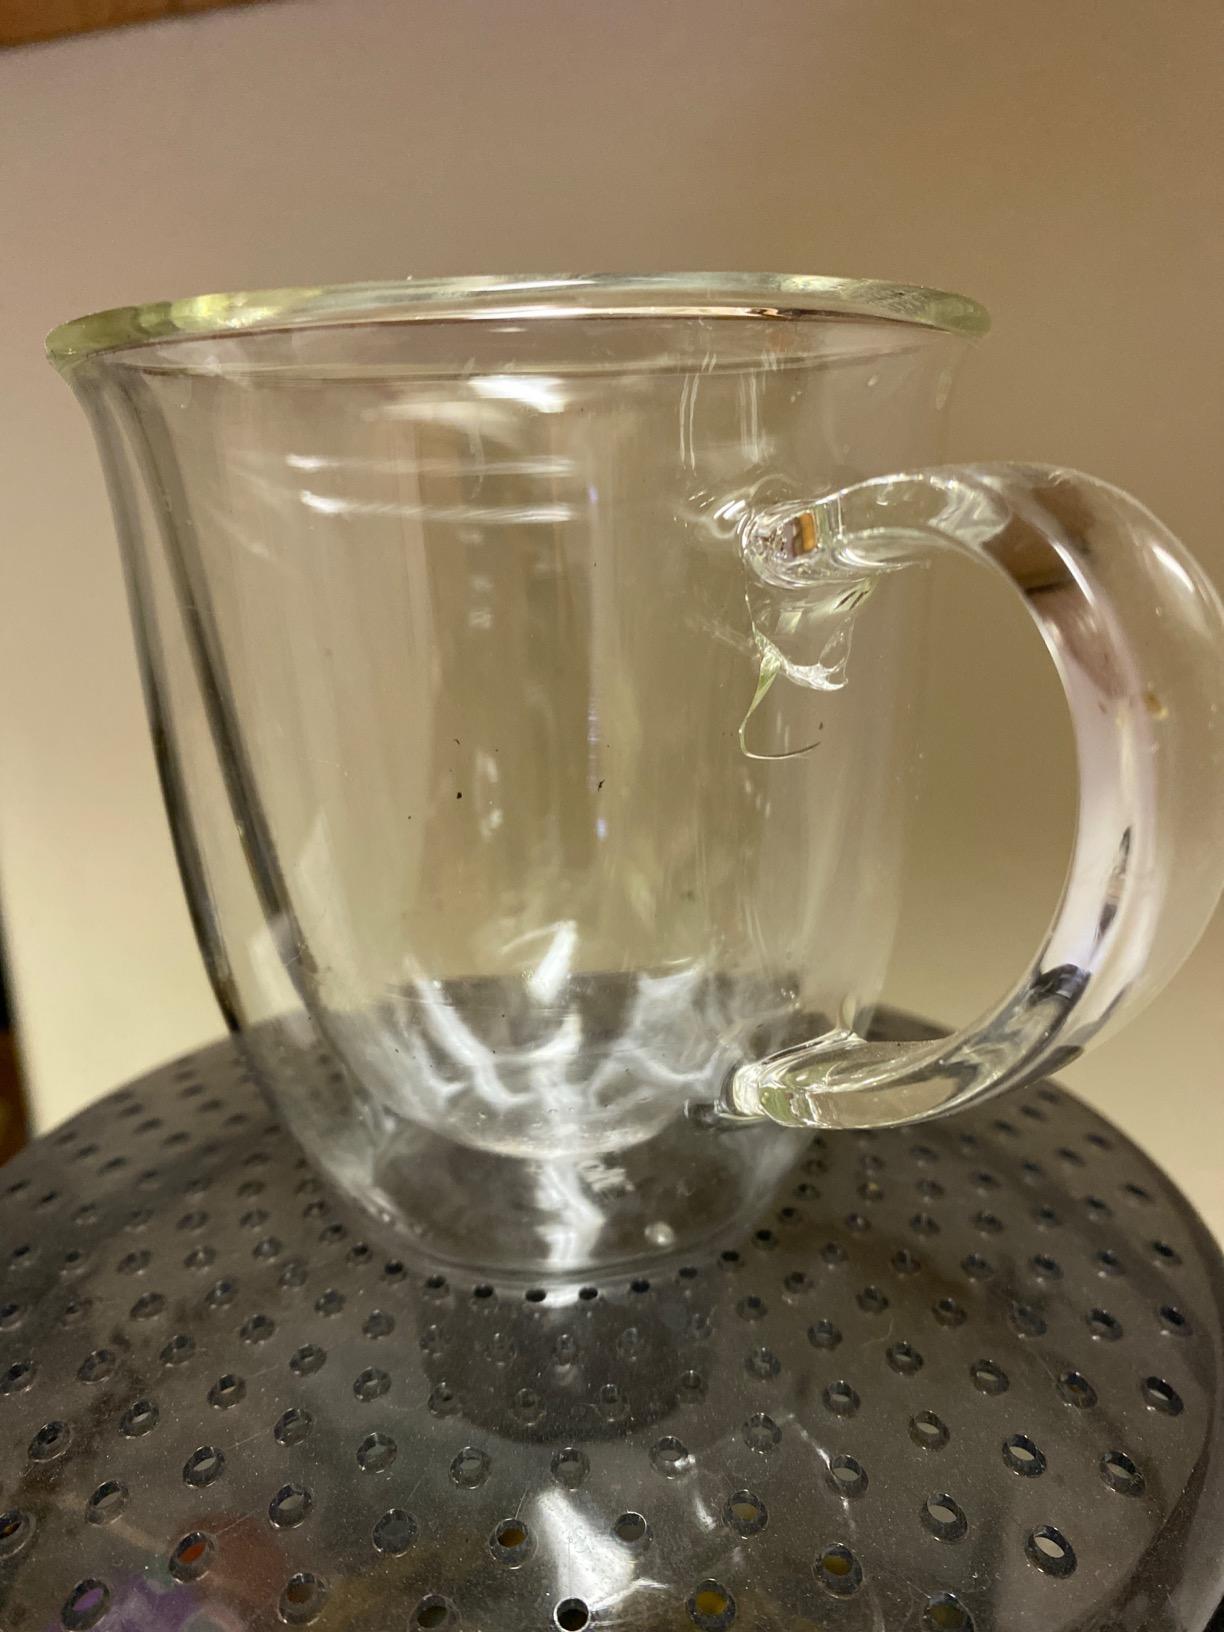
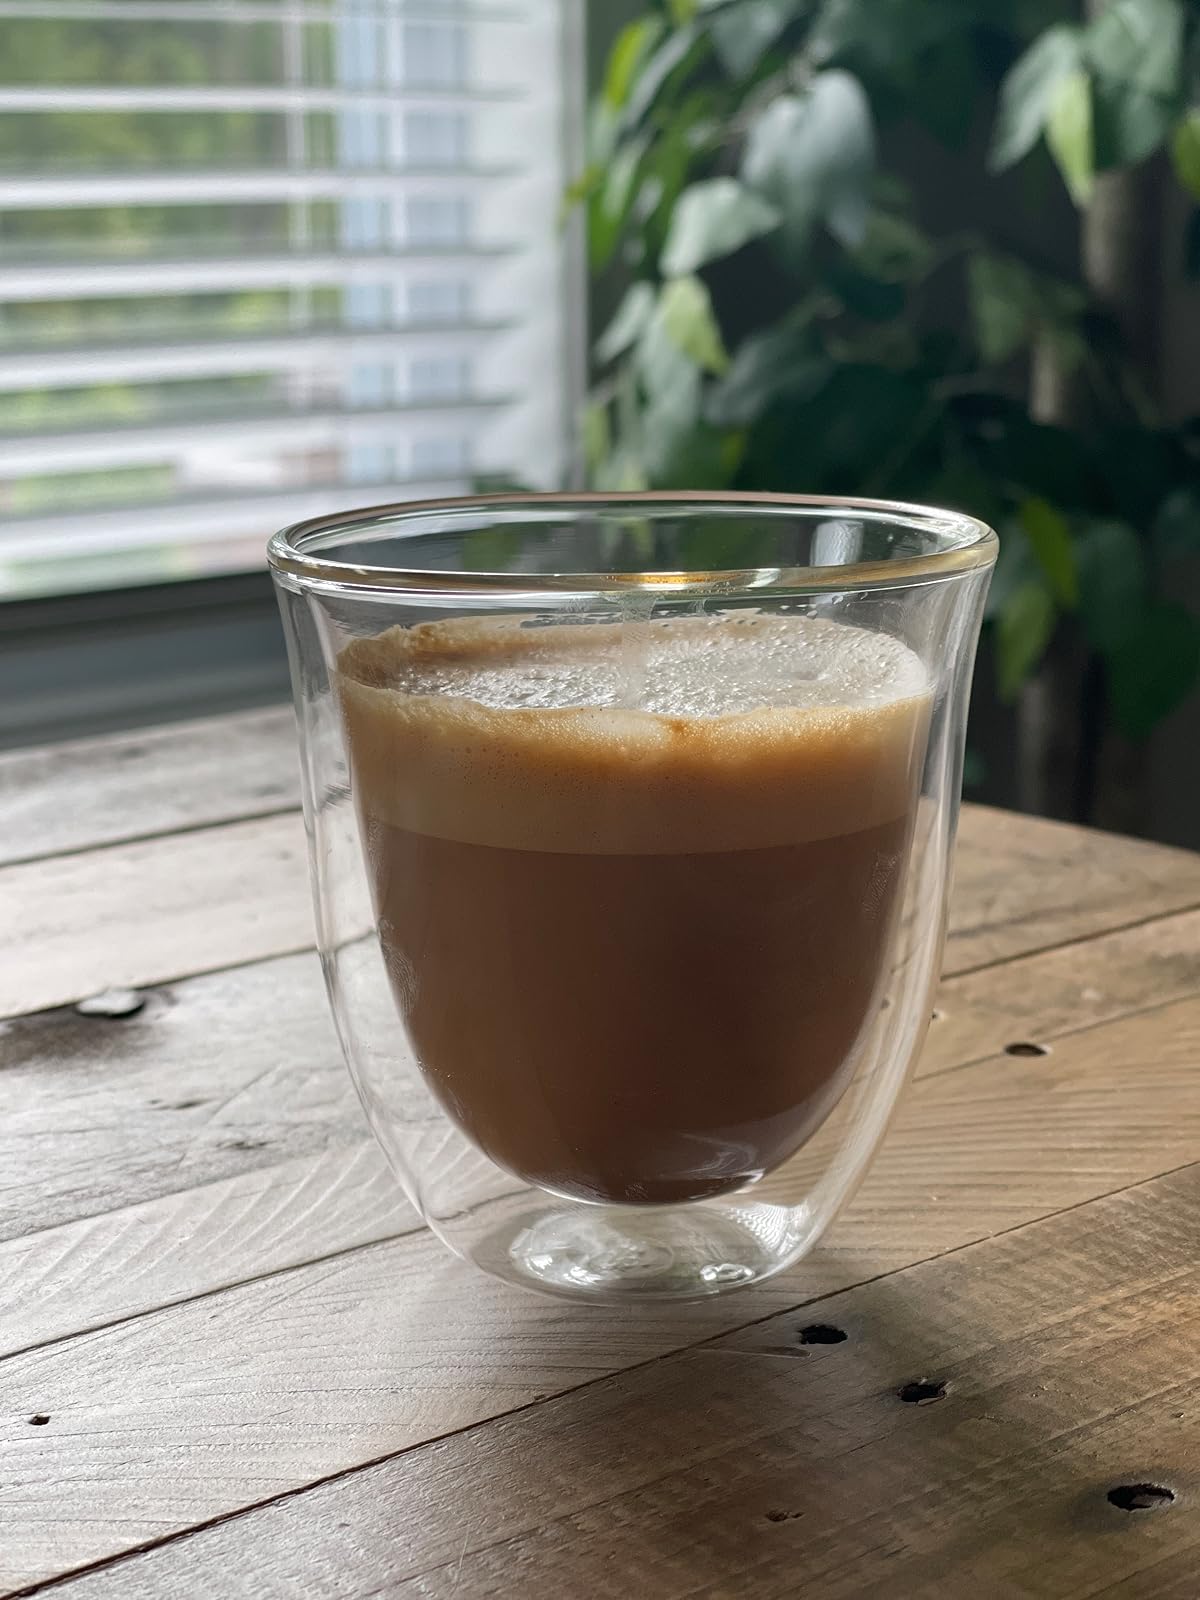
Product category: items_mug
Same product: no